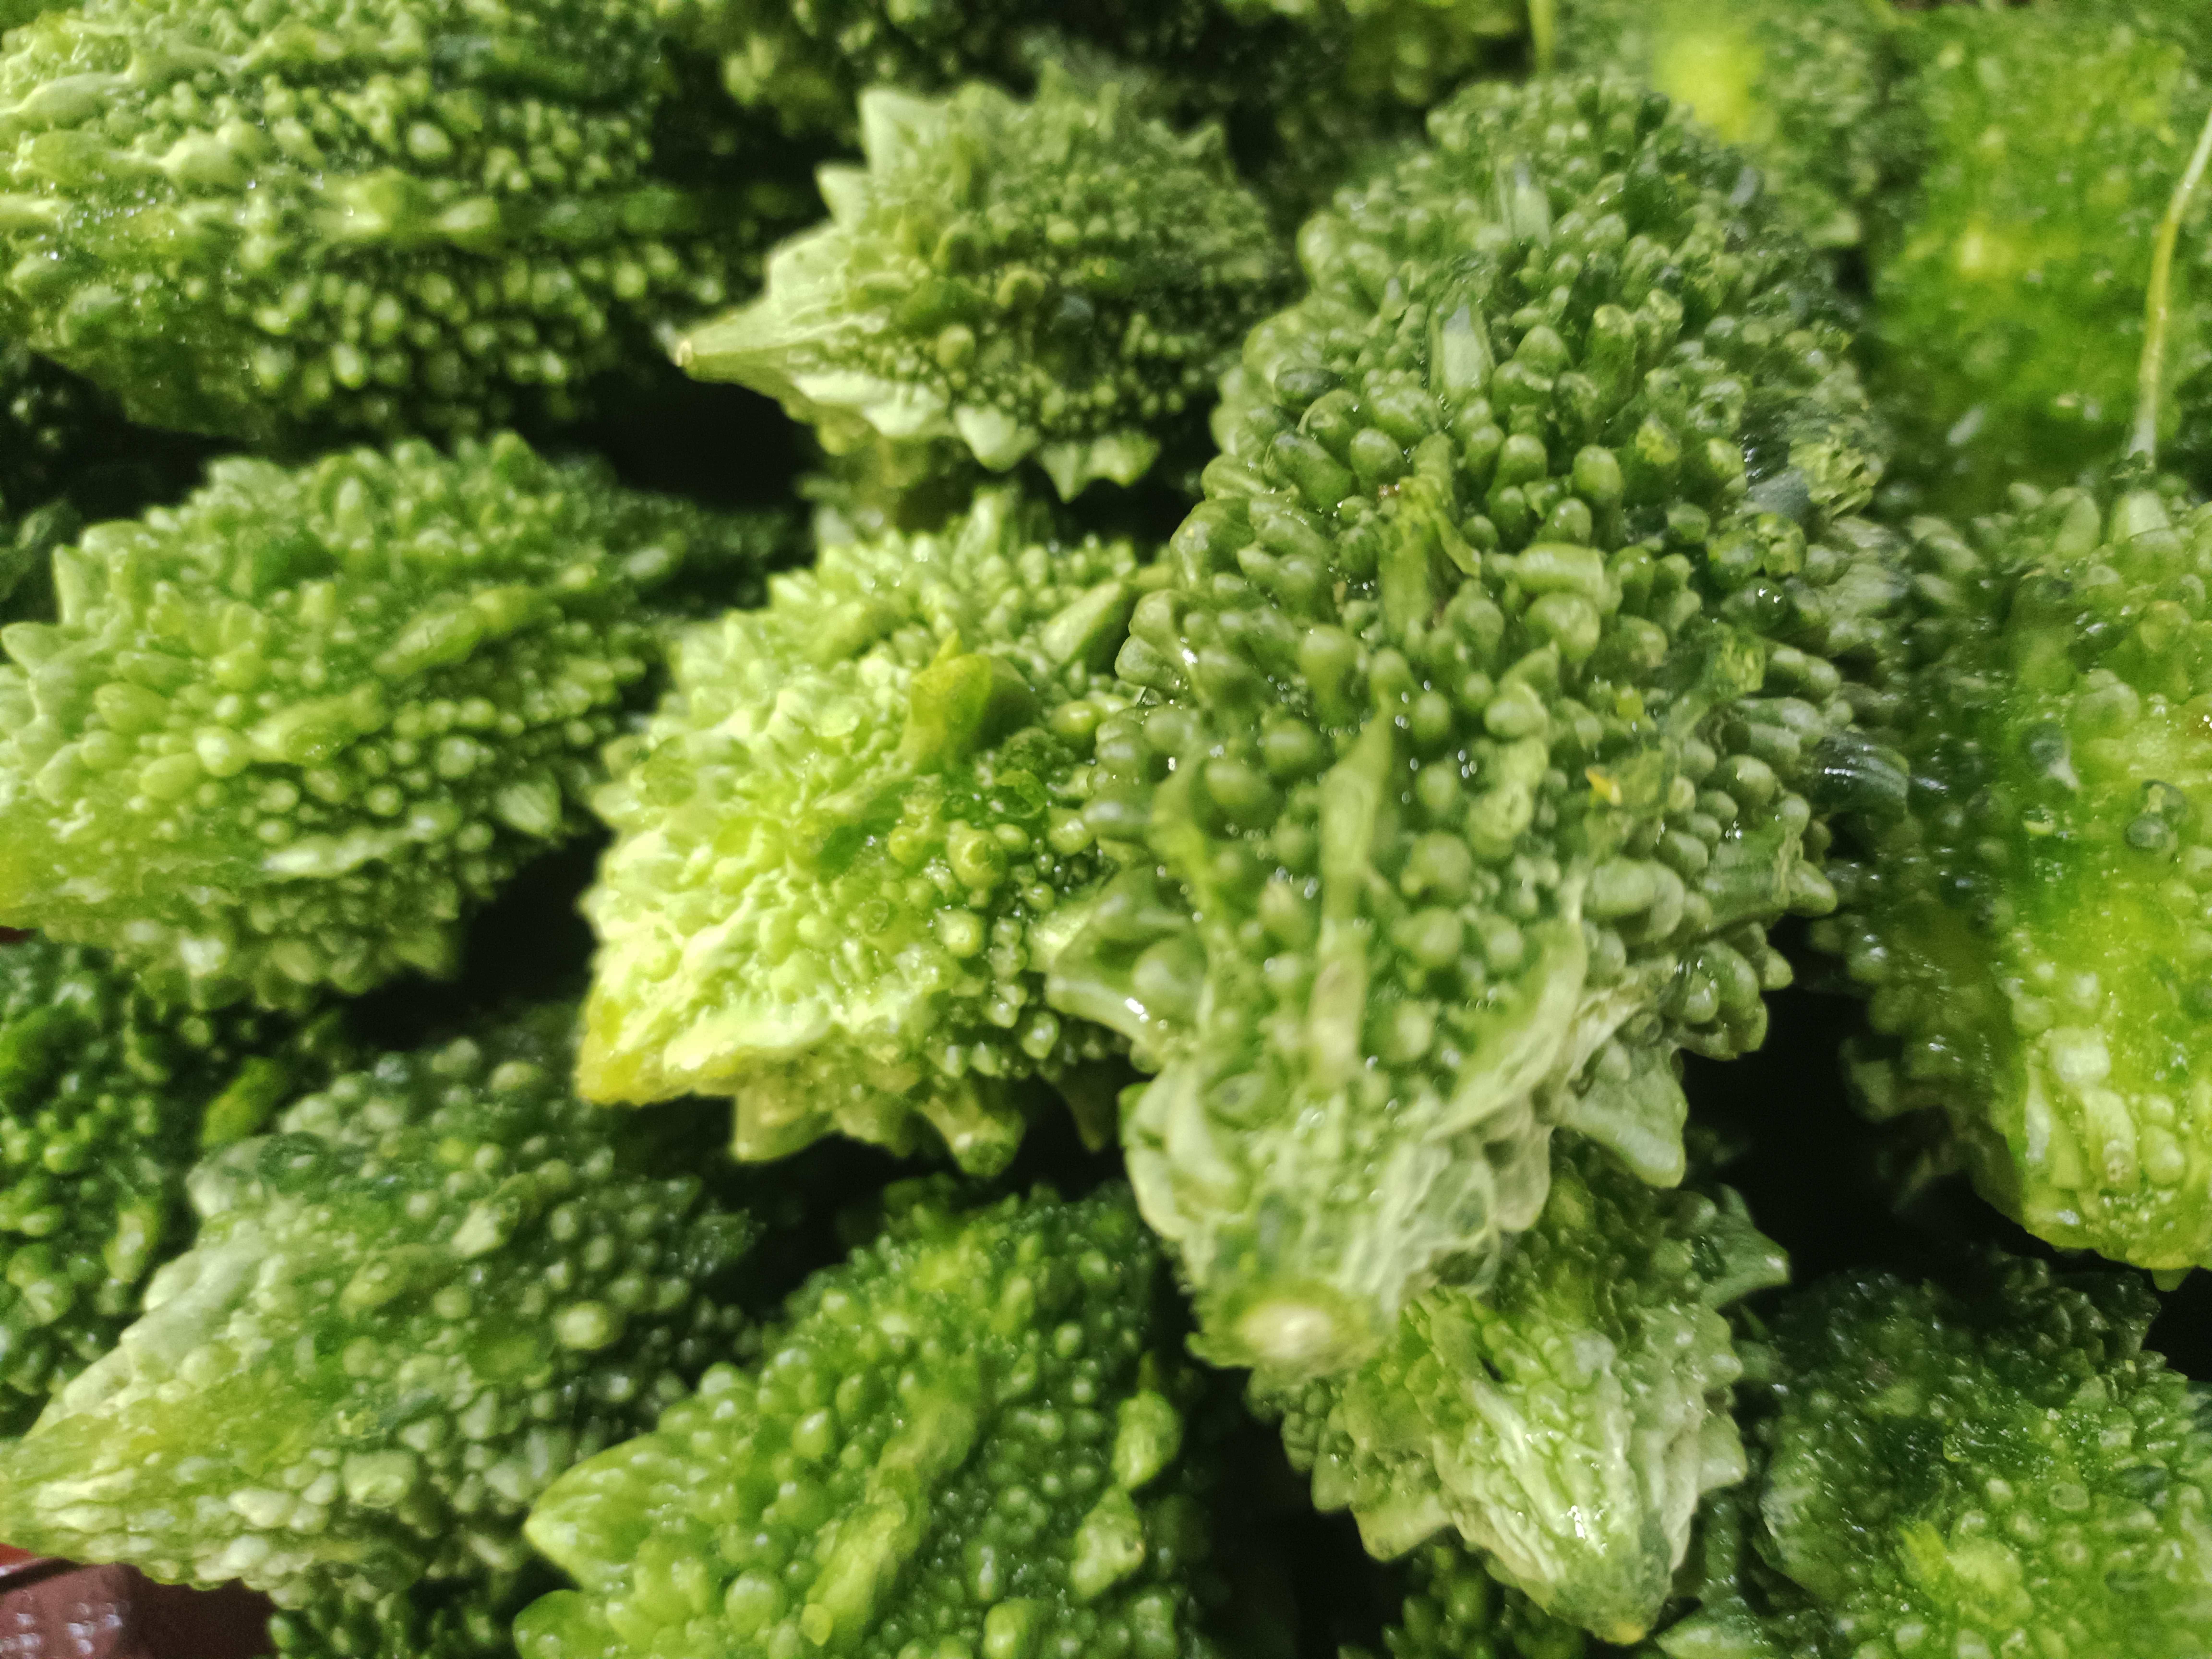
Label: Momordica charantia